Describe the emotion expressed in this image:  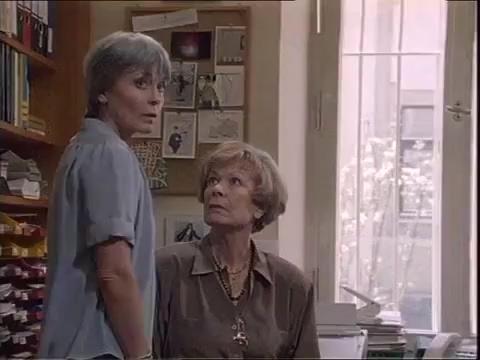
This person displays Suffering, valence and arousal with low intensity.